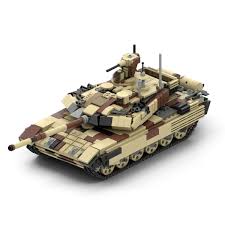
Label: Tank